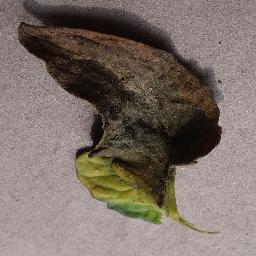
Label: Tomato___Late_blight